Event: Nepal Earthquake
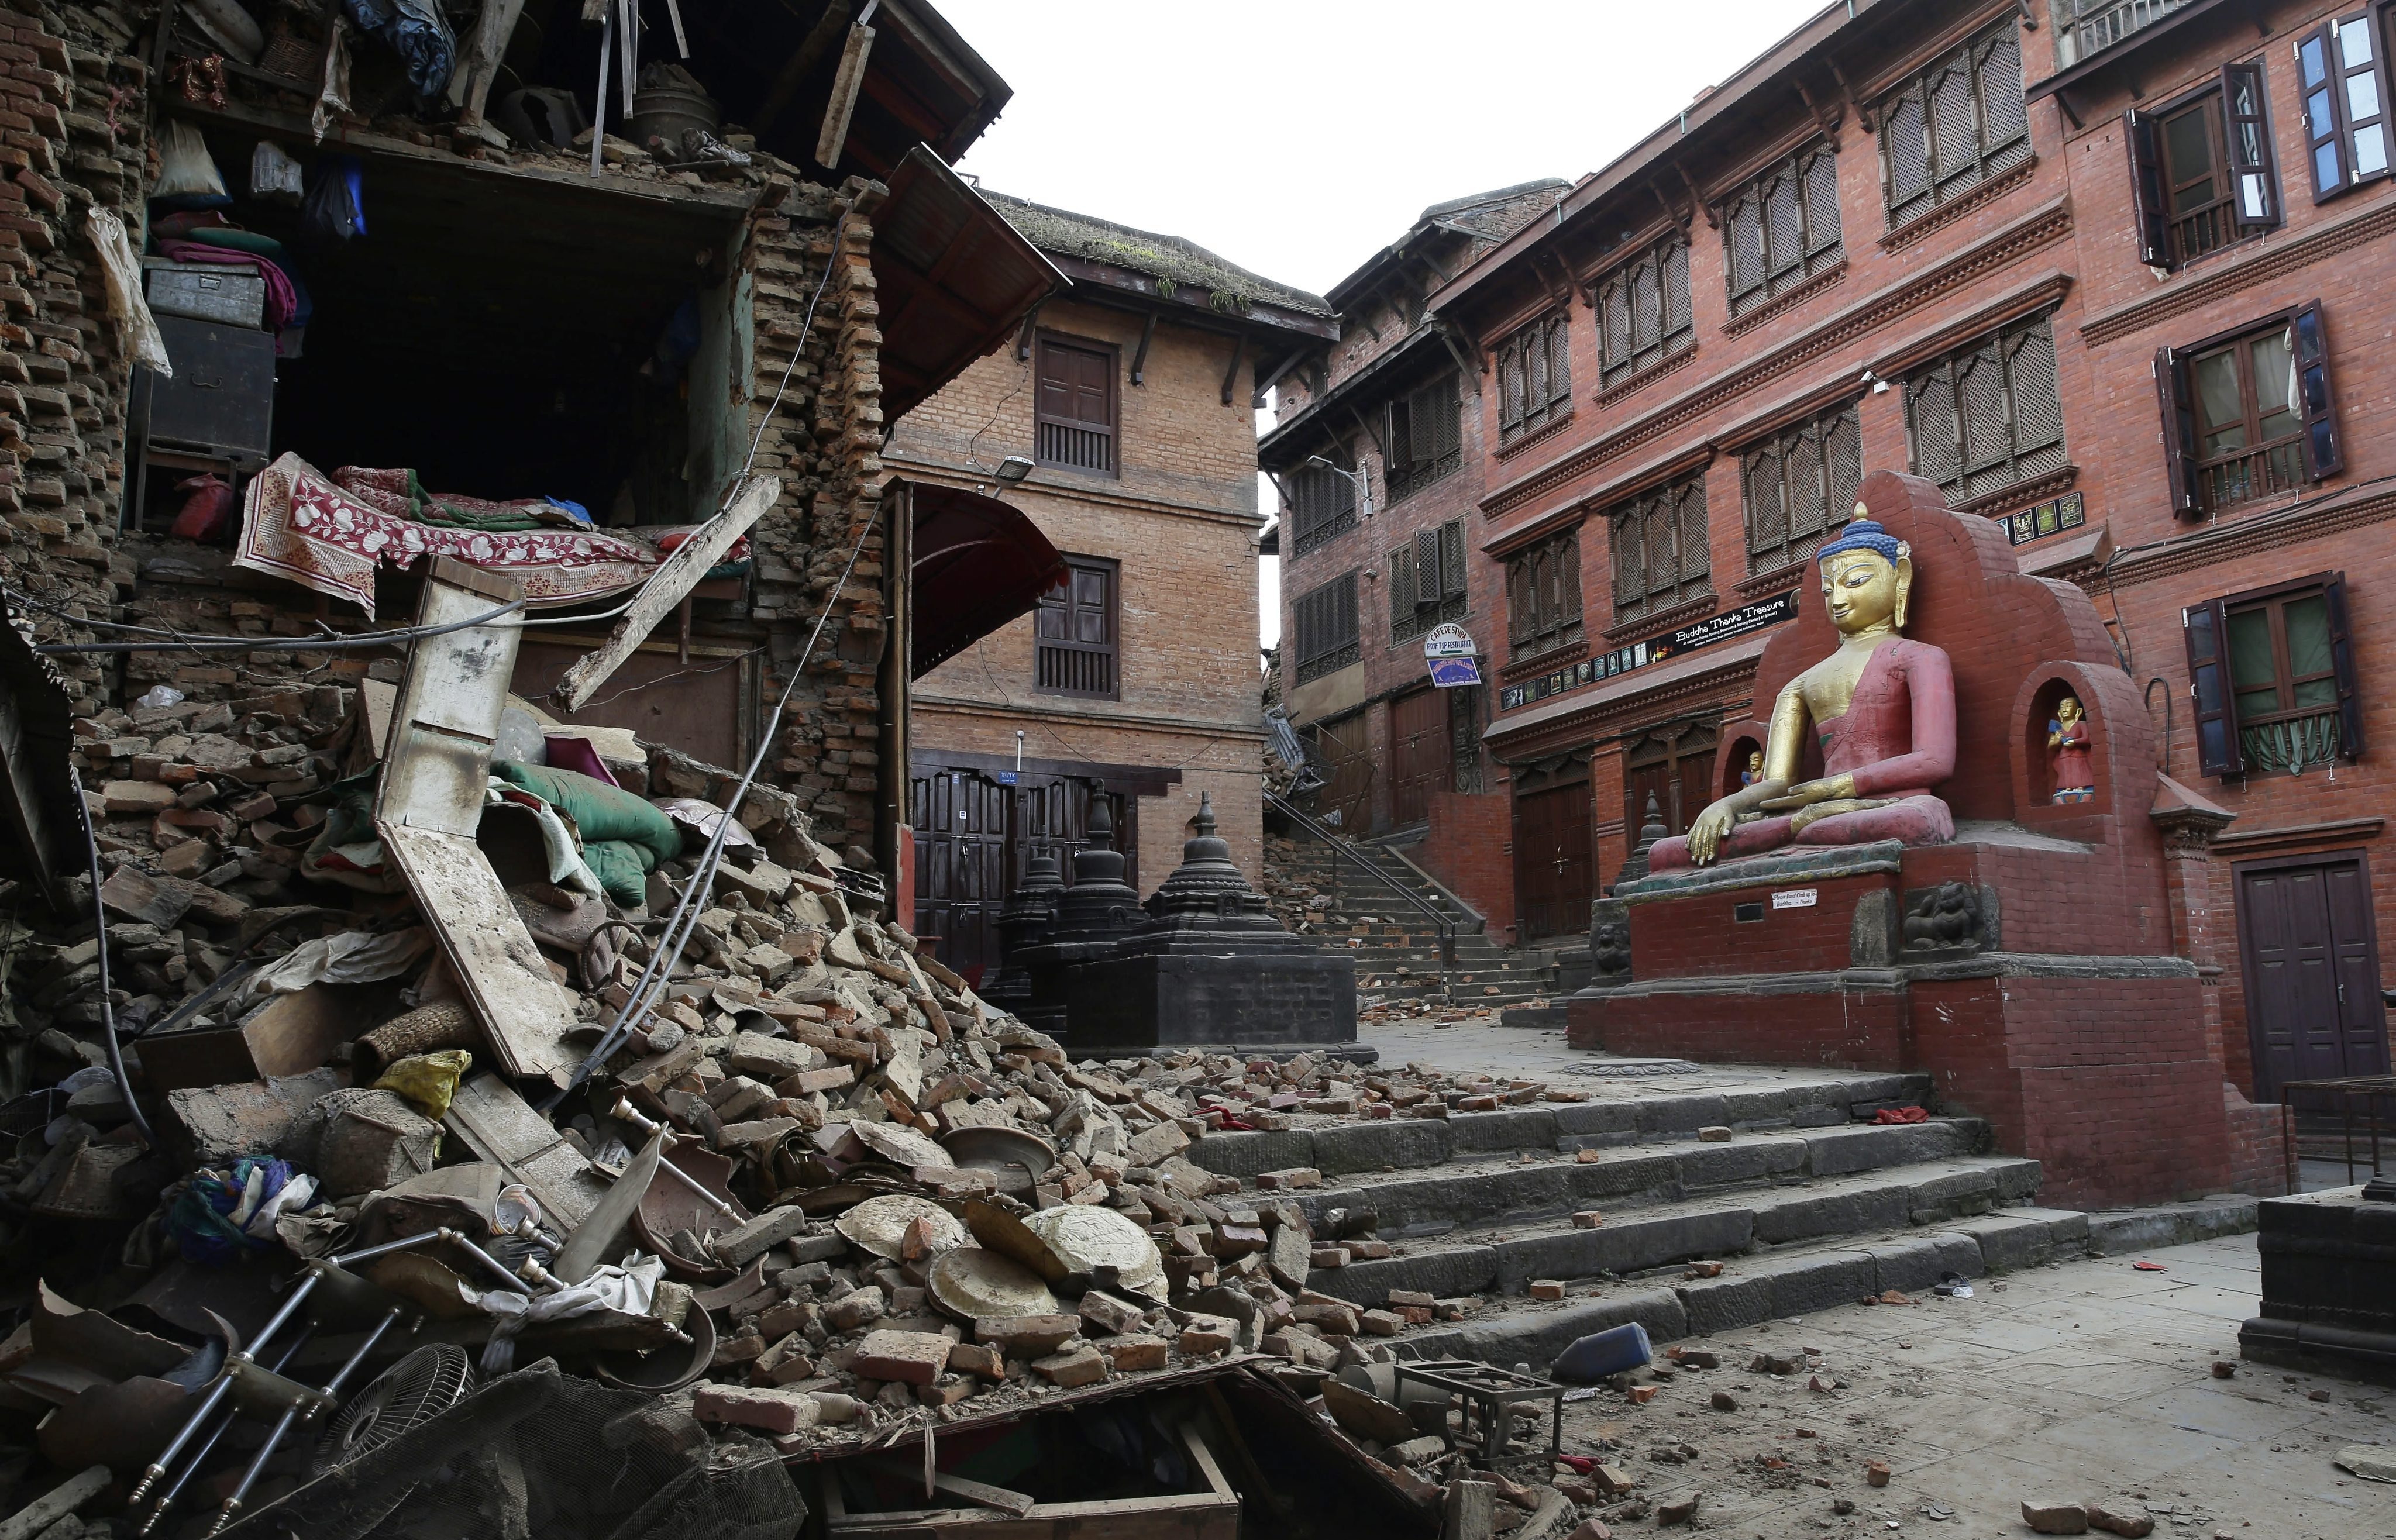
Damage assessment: damage